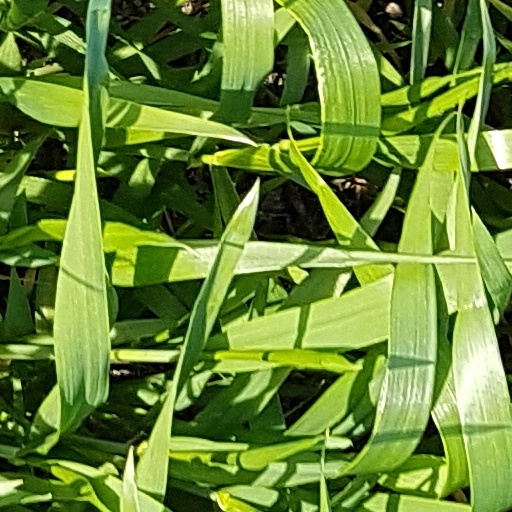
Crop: wheat